Celts

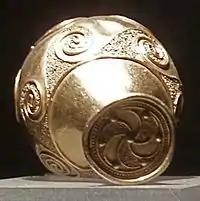
Triskelion and spirals on a Galician torc terminal, Museum of Castro de Santa Tegra, A Guarda.

The Romans knew the Celts then living in present-day France as Gauls. The territory of these peoples probably included the Low Countries, the Alps and present-day northern Italy. Julius Caesar in his "Gallic Wars" described the 1st-century BC descendants of those Gauls.